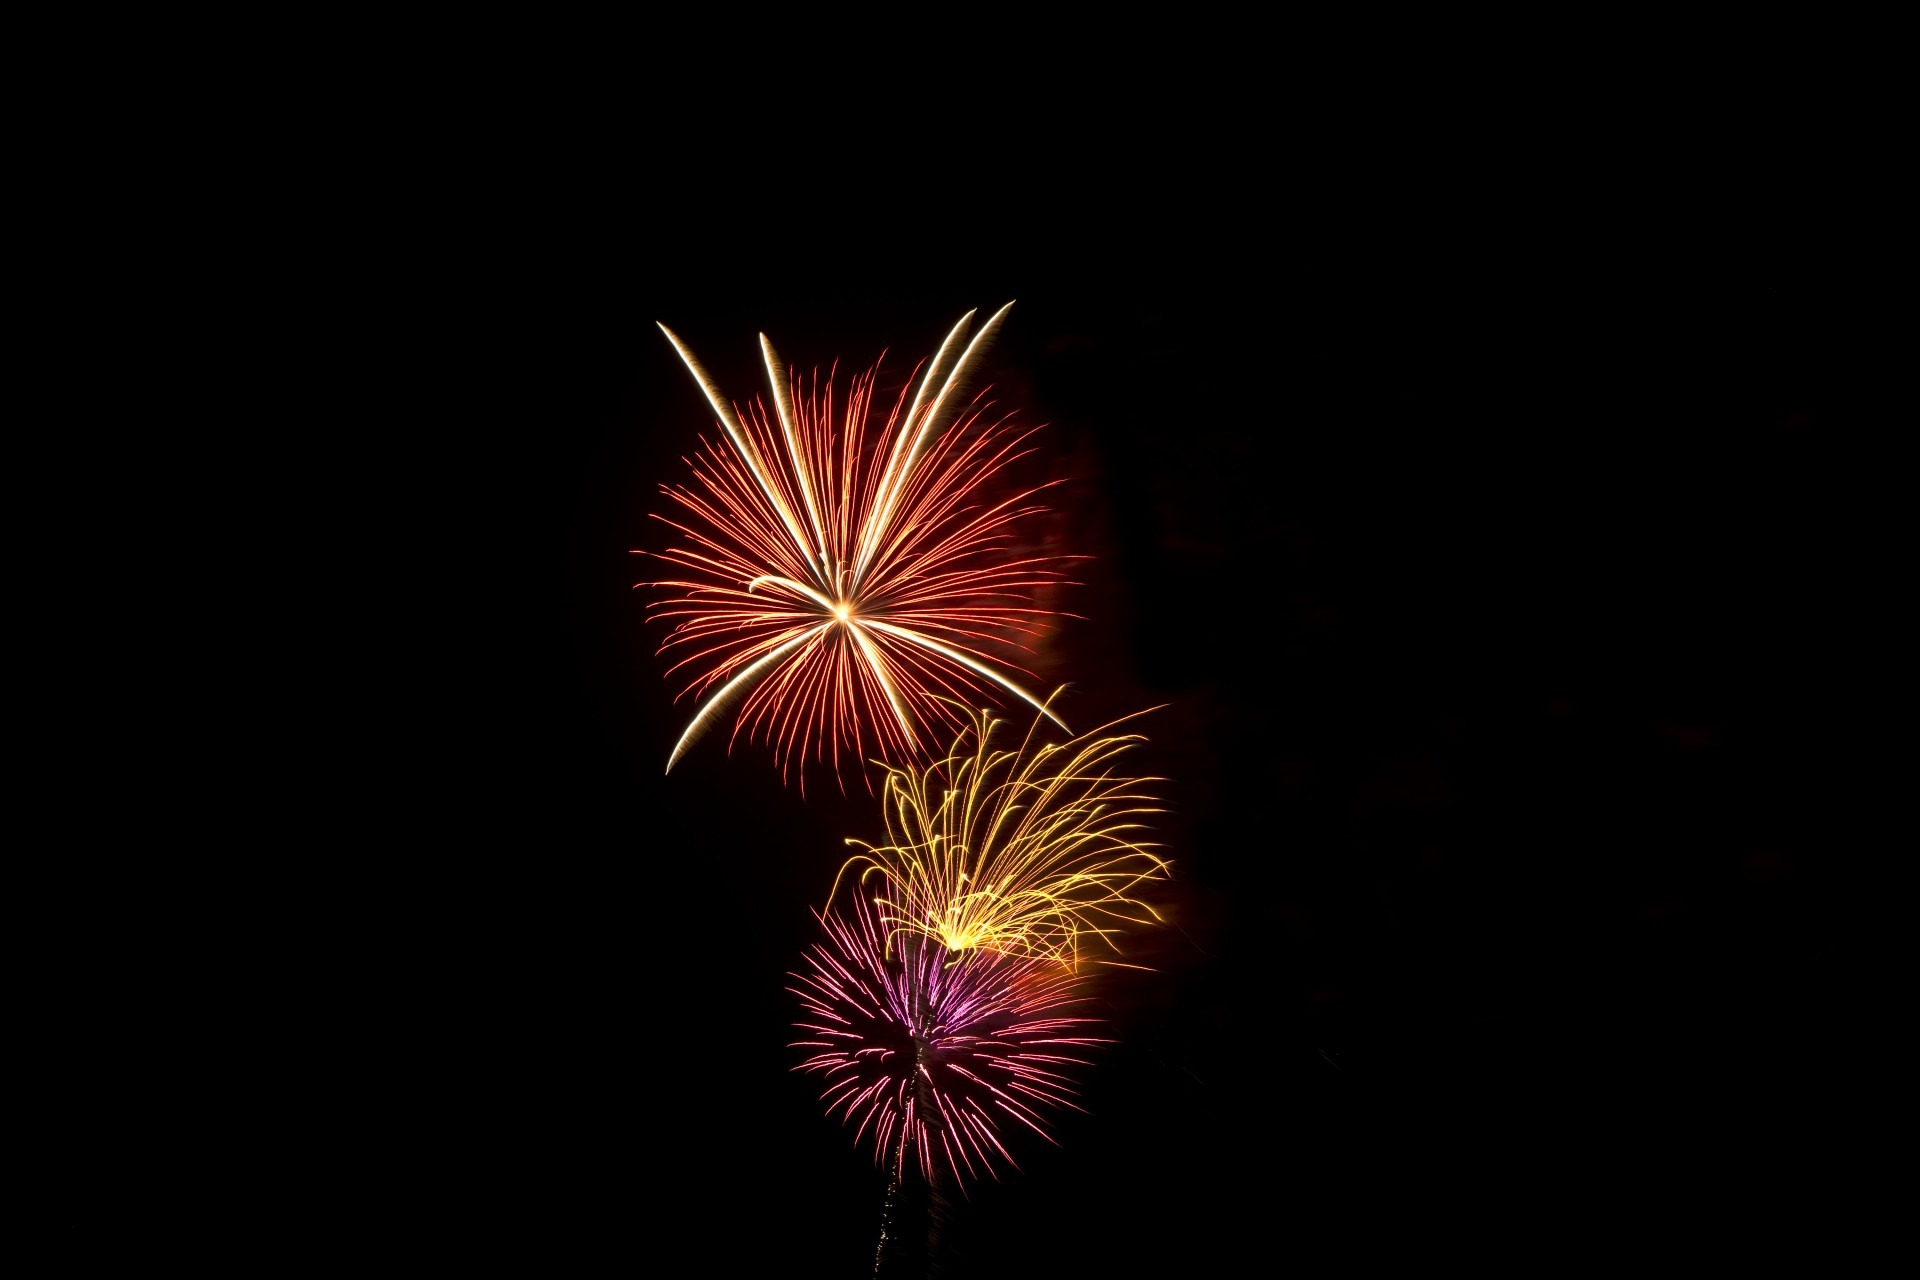
light, recreation, firework, celebration, america, holiday, pyrotechnics, explosion, festive, festival, july, fireworks, illustration, bright, party, liberty, event, 4th, independence, fourth, patriotic, exploding, outdoor recreation